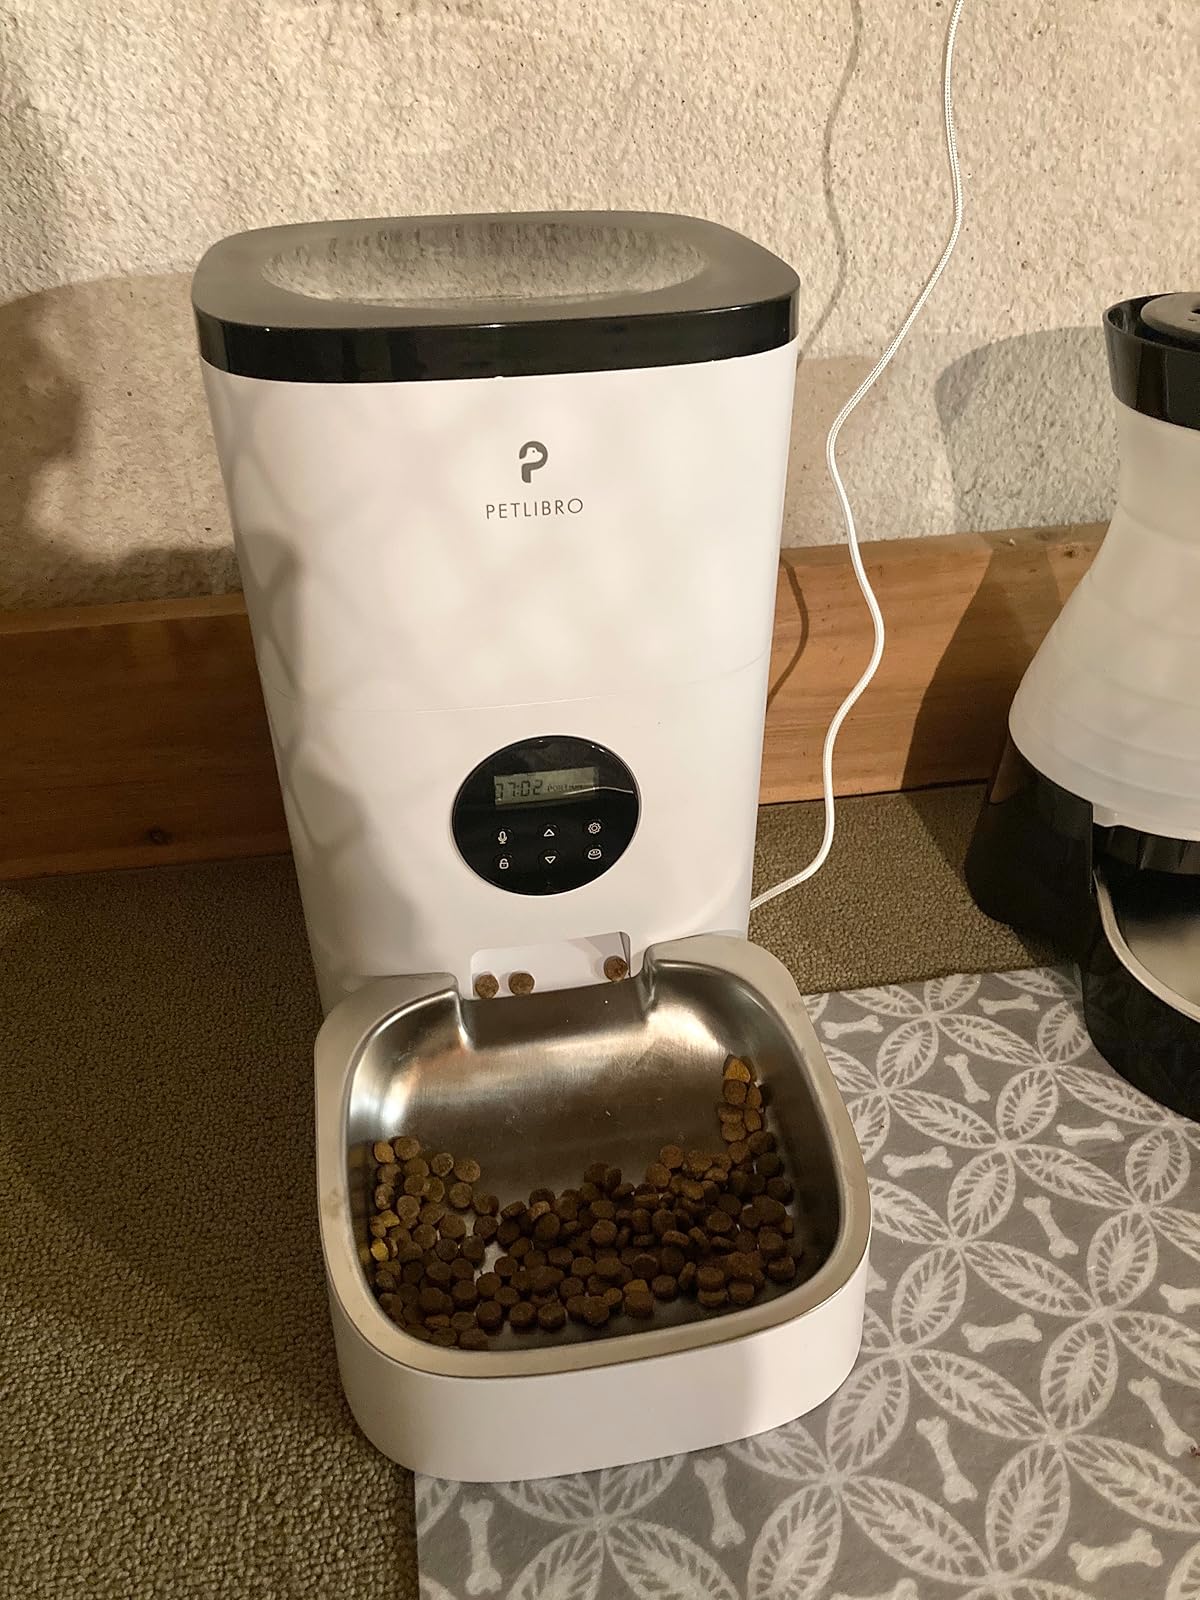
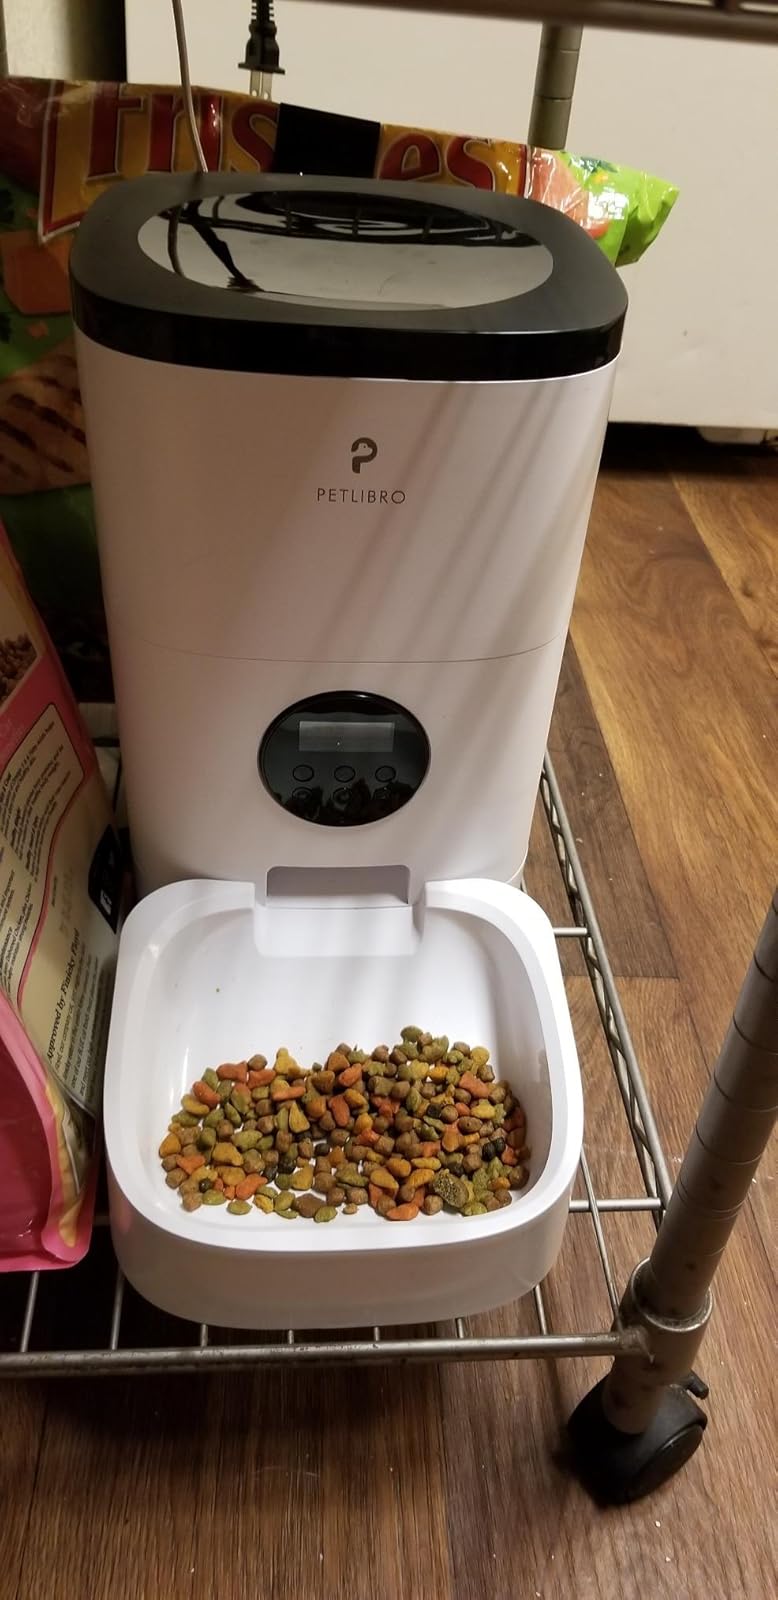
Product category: items_feeder
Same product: yes